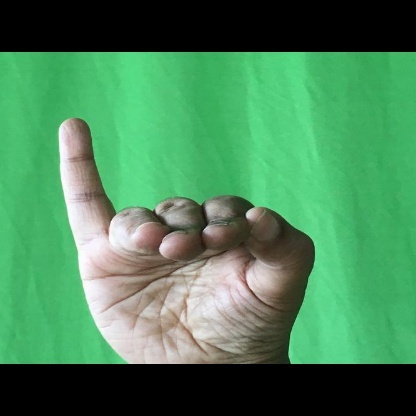
Mudra: Hamsapaksha